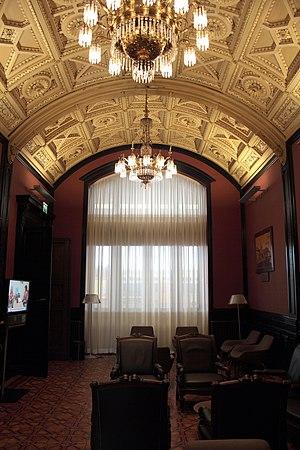
Salon Grand Voyageur (ancien salon de l'Empereur).
La gare de Strasbourg-Ville, usuellement appelée « gare de Strasbourg », ou encore « gare centrale », est une gare ferroviaire française, située dans le quartier administratif Gare - Tribunal, sur le territoire de la commune de Strasbourg, chef-lieu du département du Bas-Rhin et de la région Grand Est.